Nashville Financial Historic District

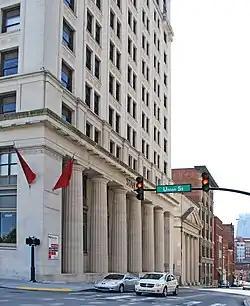
Nashville Financial Historic District

The Nashville Financial Historic District or Wall Street of the South is a historic district in downtown Nashville, Tennessee. It was listed on the National Register of Historic Places listings in Davidson County, Tennessee (NRHP) on March 20, 2002.